Monochromatic garden

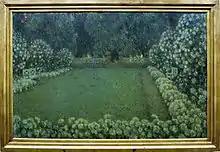
1912 painting by Henri Le Sidaner of a white garden at dusk

A white garden is a feature garden composed of plants that produce white flowers and spathes as well as plants with a white or silvery cast to their foliage. The white garden is a variant of the color garden. The most essential feature of the white garden is its unity of color.